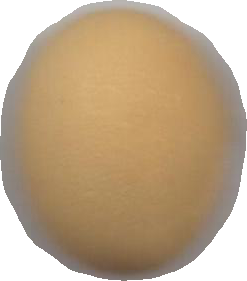
Variety: Grobogan